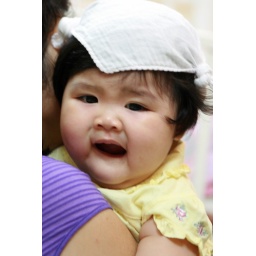
Day 16 (17Jul) Her cute hat was made from her handkerchief by her daddy!